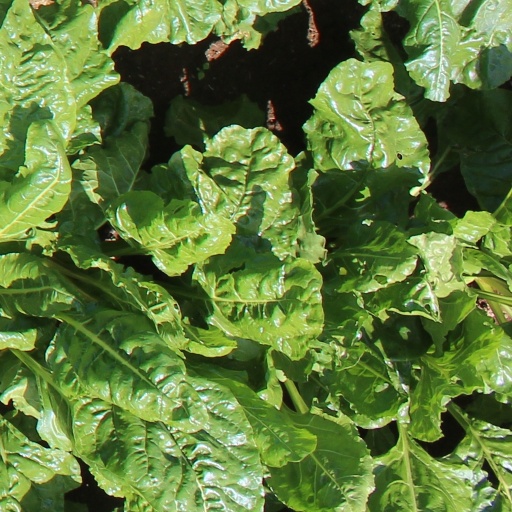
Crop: sugar beet